Elizur Yale Smith

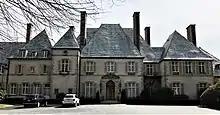
Glen Manor of Mrs. Henry A. C. Taylor, nicknamed "Empress Josephine", in Newport, Rhode Island

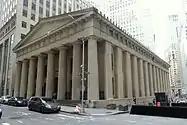
Federal Hall on Wall Street, Manhattan, old treasury building, was saved partly by Smith

Major Elizur Yale Smith (1885 – 1950) was an American paper manufacturer, military officer, socialite, author and historian from New York. He served in the American Legion of the Canadian Expeditionary Force during World War I, and became executive secretary of the Federal Hall in Manhattan, which he helped save with a consortium. He was prominent in Newport society during the late Gilded Age, along with his wife, Mrs. Annie Livingston Best, daughter of Col. Clermont L. Best. He was also one of the heirs of his father, millionaire Wellington Smith, and a friend of the Vanderbilts and Roosevelts in New York.